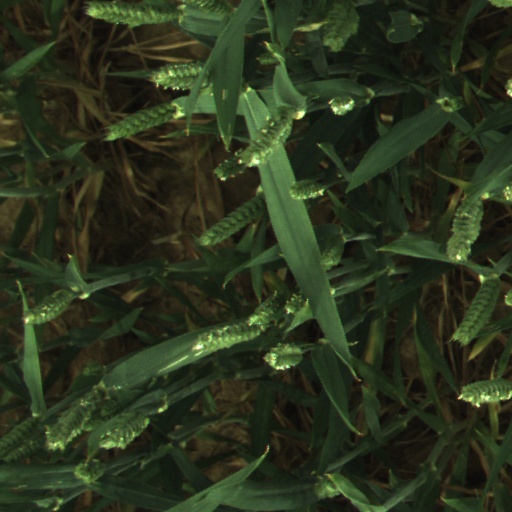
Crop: wheat